Qikiqtaaluk Region

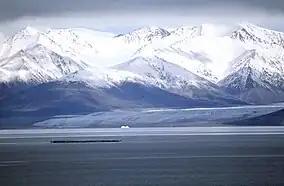
Sirmilik National Park

In the 2021 Census of Population conducted by Statistics Canada, the Qikiqtaaluk Region had a population of living in of its total private dwellings, a change of from its 2016 population of . With a land area of , it had a population density of in 2021.